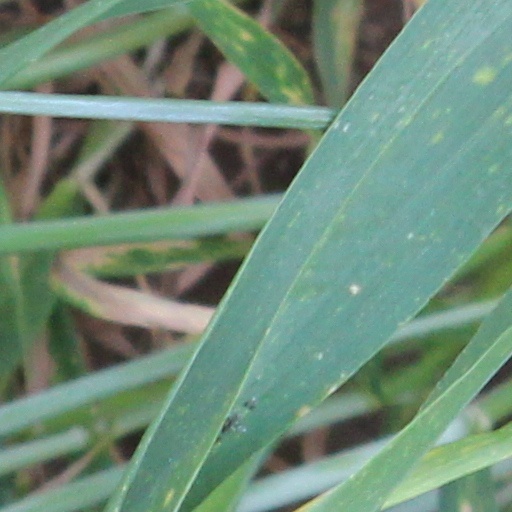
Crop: wheat